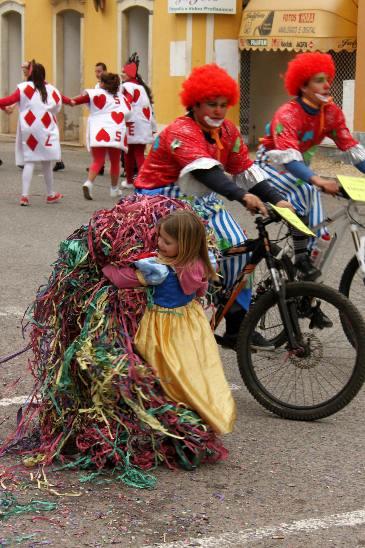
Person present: Yes